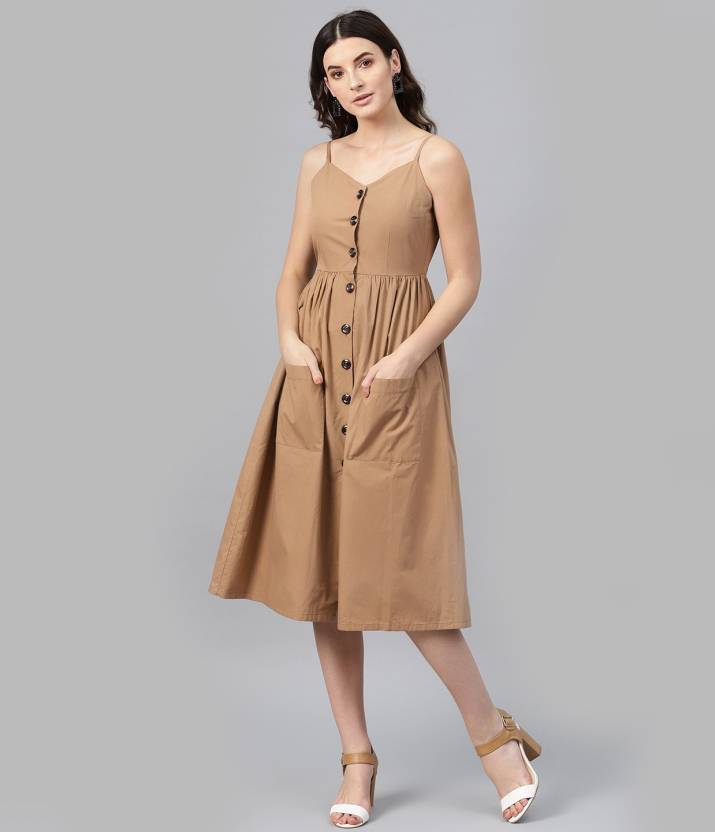
Product: Women Shirt Brown Dress
Price: ₹730
Colors: Brown
Pattern: Solid
Description: Brown Front Open Strappy Dress, in Poly Cotton fabric, Unlined, Midi length, Fit & Flare, Button Closure, Flared Hemline and features Strappy Dress With Pockets At Front